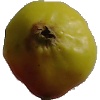
Label: Apple Red Yellow 2